Guangzhou Television Cantonese controversy

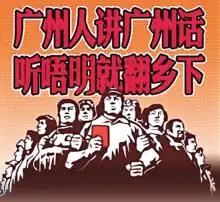
A Pro-Cantonese poster, text reads "Cantonese people speak Cantonese. If you don't understand Cantonese, go home."

Netizens created artworks that satirized the proposal and promoted Cantonese. Some made a sarcastic poster mimicking that of the movie "Echoes of the Rainbow". The title of the poster, "Echoes of the Cantonese" (literally "The Cantonese Thief"), has the same pronunciation as that of the movie in both Cantonese and Mandarin. Some others made a poster taking the style of propaganda posters that were popular before the 1990s, with text reading "Cantonese speak Cantonese, if you can't understand Cantonese, go home".